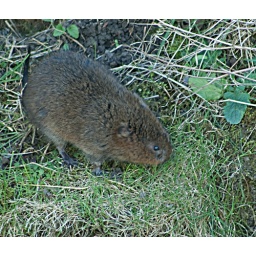
Far Ings 29 March 09. Even the blue sky is reflected in its eyes